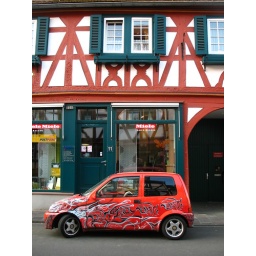
Cool green car painted with Indian letters with matching red and green fachwerk in back.